Bob McDonald (businessman)

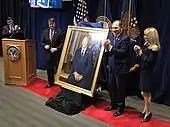
McDonald in 2019.

McDonald opposed privatization of the VA. Donald Trump replaced him with David Shulkin, who also opposed privatization, and was also replaced.